Avengers: Infinity War

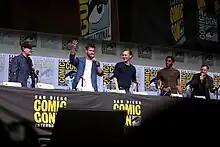
From left to right: Kevin Feige, Chris Hemsworth, Tom Hiddleston, Chadwick Boseman, and Mark Ruffalo at the 2017 San Diego Comic-Con

In May 2017, Robert Downey Jr. and his philanthropic organization Random Act Funding partnered with Omaze for a contest in which a randomly chosen winner from those that donated would receive an "Infinity War" set visit. A life-sized statue of Thanos, created by Legacy Effects, was on display at D23 Expo 2017, alongside statues of the Black Order / "Children of Thanos": Corvus Glaive, Proxima Midnight, Ebony Maw, and Cull Obsidian. Additionally, Feige, Joe Russo, Downey, Brolin, Bettany, Olsen, Klementieff, Gillan, Bautista, Cheadle, Mackie, Cumberbatch, Stan, Holland, Boseman, Ruffalo, and Hemsworth appeared at D23 Expo to present a clip highlighting the 10 years of MCU films, along with footage from "Infinity War". The footage, which was screened exclusively for the panel, received strong audience reaction, with fans "literally on their feet and jumping as the footage played". Julia Alexander of "Polygon" said there was "quite a bit happening" in the footage and it "finally feels like Marvel has made the movie it always wanted to—and the one we've always wanted to see." CinemaBlend's Eric Eisenberg said the footage left him "literally shaking", with the film looking "like it could be one of the most epic blockbusters ever created". Haleigh Foutch for "Collider" described it as "dark and dramatic, and utterly epic. It's clear Marvel is trying to do something different here [...] to pay off a decade's worth of narrative and world-building. While it's impossible to tell from two minutes work of footage, it certainly looks like that gamble paid off". The D23 footage was also shown at the 2017 San Diego Comic-Con. After the two convention presentations, "Avengers: Infinity War" generated over 90,000 new conversations on social media from July 17 to 23, the third-most during that time period behind "Thor: Ragnarok" and "Justice League" (2017), according to Comscore and its PreAct service. "Infinity War" stayed in third the following week, with over 41,000 new social media conversations, behind "Ragnarok" and "It" (2017). By the week of October 16, "Infinity War" had generated over 679,000 total social media conversations.